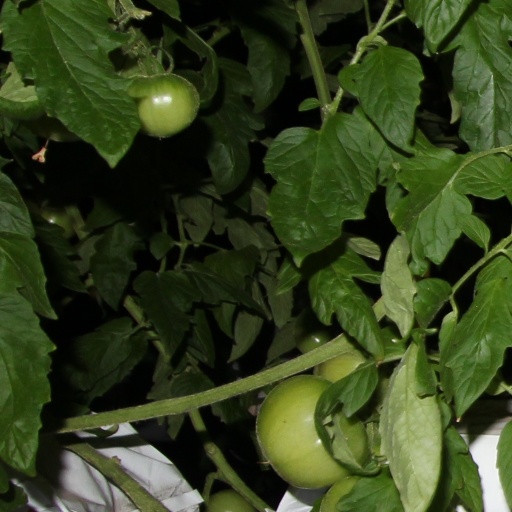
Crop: tomato